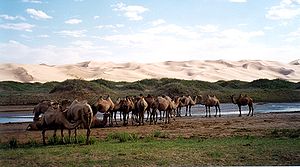
Mongoliet / Geografi
Kameler ved indlandsklitter i Gobi-ørkenen.
Mongoliet er en selvstændig indlandsstat beliggende i Øst- og Centralasien. Landet grænser op til Rusland mod nord og Kina mod syd, øst og vest. Mongoliet har et landareal på 1.594.116 km² og er dermed verdens 19. største stat målt i areal. Med en befolkning på cirka 2,9 millioner har Mongoliet desuden den laveste befolkningstæthed i verden blandt de selvstændige nationer. Ulan Bator, som i 2015 har knap 1,4 million indbyggere, er landets hovedstad og største by. Mongoliet er en parlamentarisk republik.